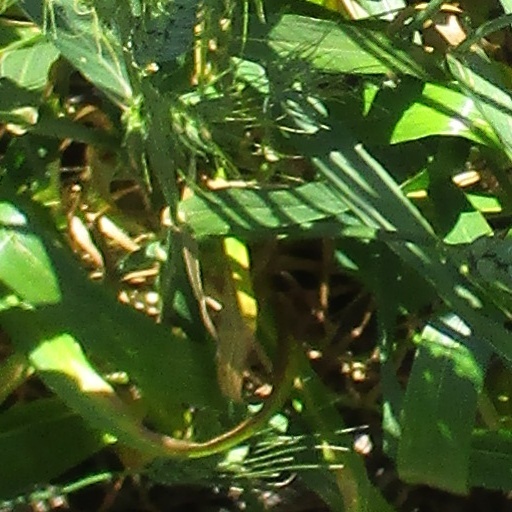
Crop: wheat